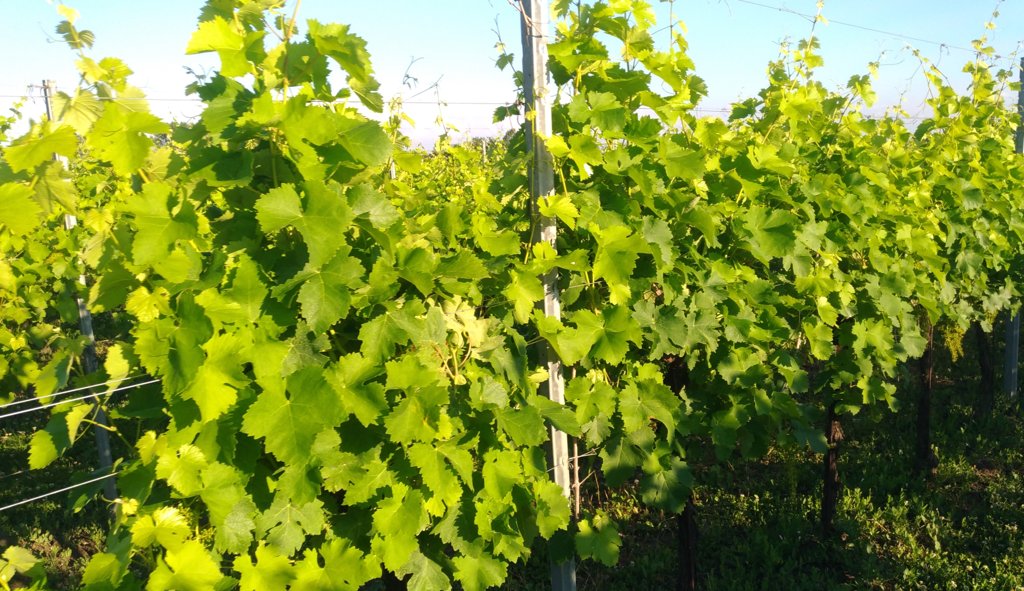
Berries visible: 0
Grape clusters: 1